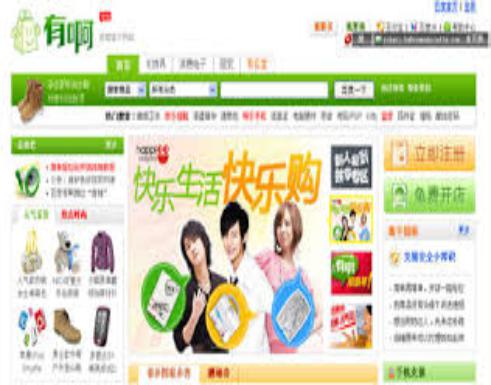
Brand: BaDuYoua
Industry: Others